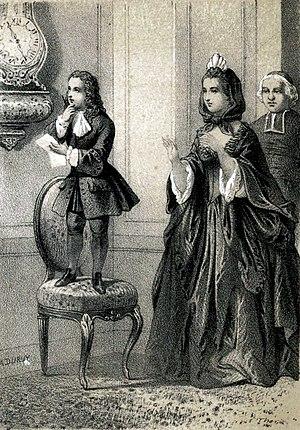
Vaucanson enfant dans Les petits savants.
Le Canard de Vaucanson, également appelé le Canard digérant, digérateur ou défécateur, est un canard automate, créé par Jacques de Vaucanson vers 1734 et présenté au public en 1739, célèbre tant pour le naturel, la complexité et la diversité de ses mouvements que pour la manière réaliste dont il simule la digestion et la défécation. Cet automate impressionne vivement le public, assoit la renommée de Vaucanson et devient un symbole du rationalisme scientifique des Lumières. Il connaît une longue exploitation, jusqu'à la fin du XIXᵉ siècle, les circonstances de sa disparition restant incertaines. Sa digestion par dissolution des aliments est généralement considérée comme étant le produit d'expédients plutôt que d'une réelle simulation du processus physiologique.